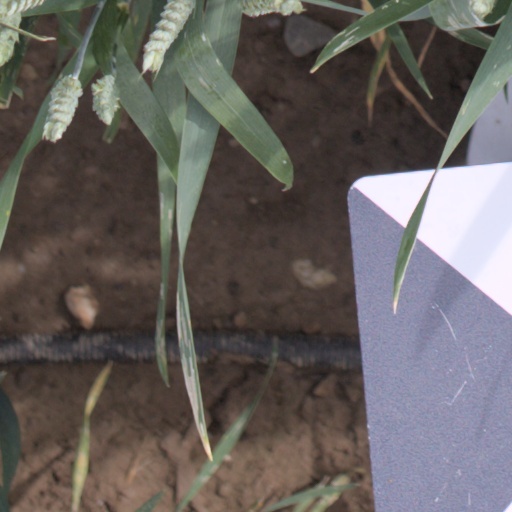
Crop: wheat